Economic impact of the COVID-19 pandemic in the Republic of Ireland

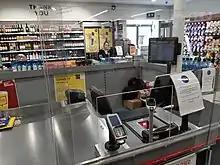
Ersatz protection for employees deployed in a grocery store during the pandemic.

On 7 April, figures from the IHS Markit Dublin Purchasing Managers index confirmed that business growth in Dublin stagnated in the first quarter of 2020, meaning that the continuous output growth that Dublin had experienced for seven consecutive years ended.